Lugdunum

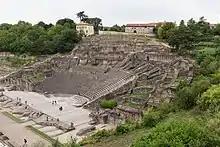
Ancient Theatre of Fourvière

In its 1st century, Lugdunum was many times the object of attention or visits by the emperors or the imperial family, with its matrimonial regime of power using killing family members. Agrippa, Drusus, Tiberius, and Germanicus (born himself in Lugdunum) were among the gubernatorial generals who served in Lugdunum. Augustus is thought to have visited at least three times between 16 and 8 BC. Drusus lived in Lugdunum between 13 and 9 BC. In 10 BC his son Claudius (the future emperor) was born there. Tiberius stopped in Lugdunum in 5–4 BC, on his way to the Rhine, and again in 21 AD, campaigning against the Andecavi. Caligula made a longer visit in 39–40, as documented by Suetonius. Claudius and Nero also contributed to the city's importance and growth.